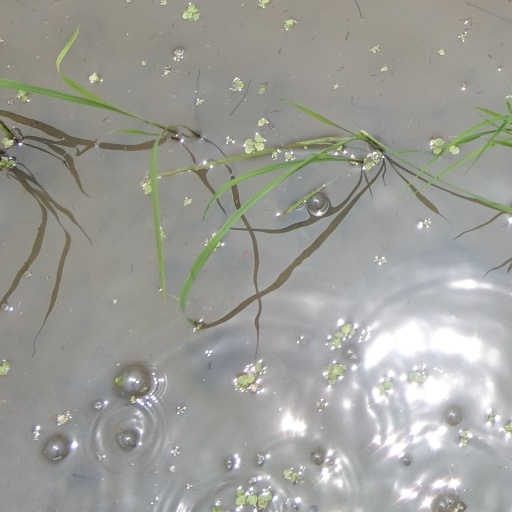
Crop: rice